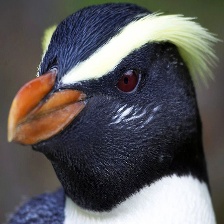
Species: FIORDLAND PENGUIN
Scientific name: EUDYPTES PACHYRHYNCHUS
ImageNet parent category: king_penguin